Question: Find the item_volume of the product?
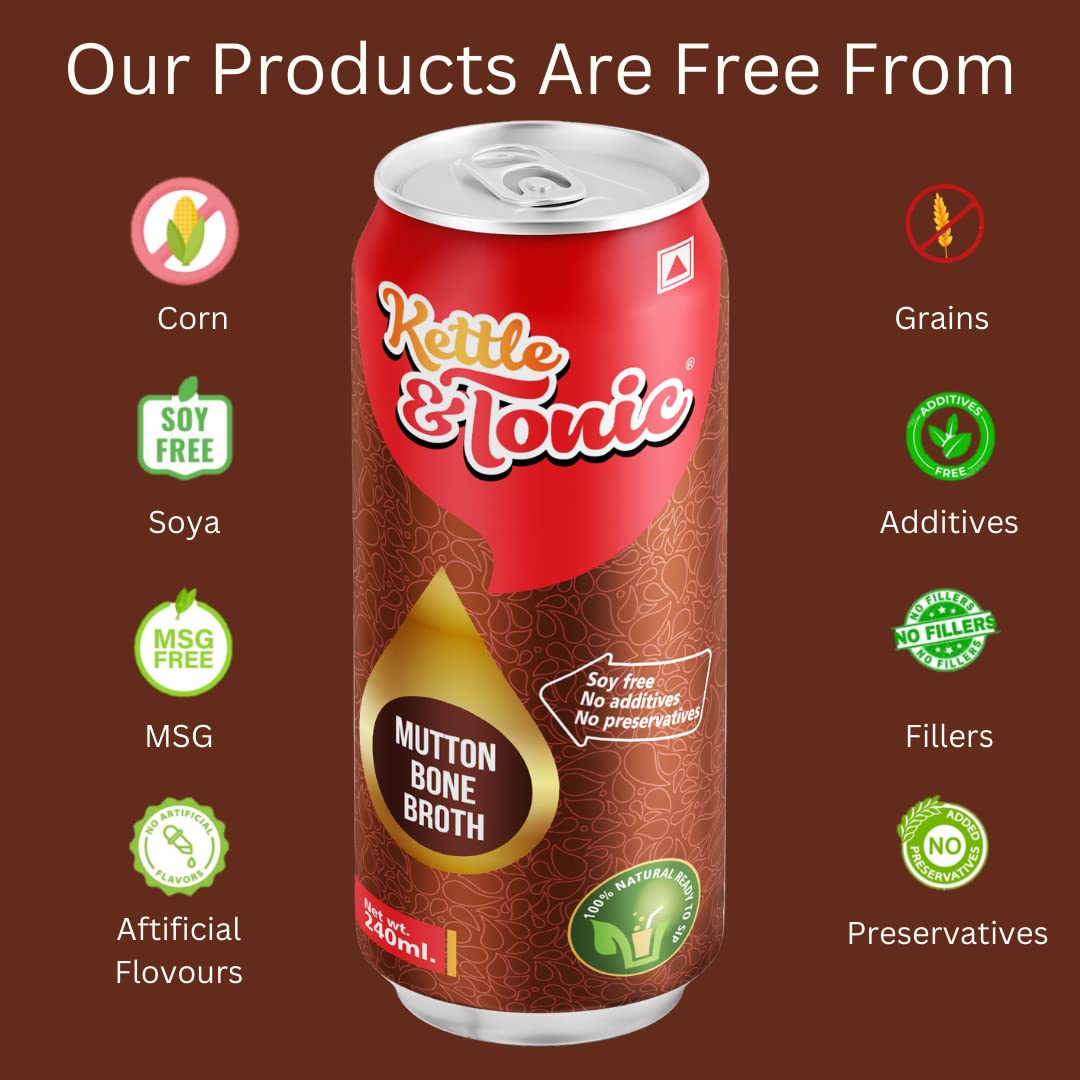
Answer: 240.0 millilitre